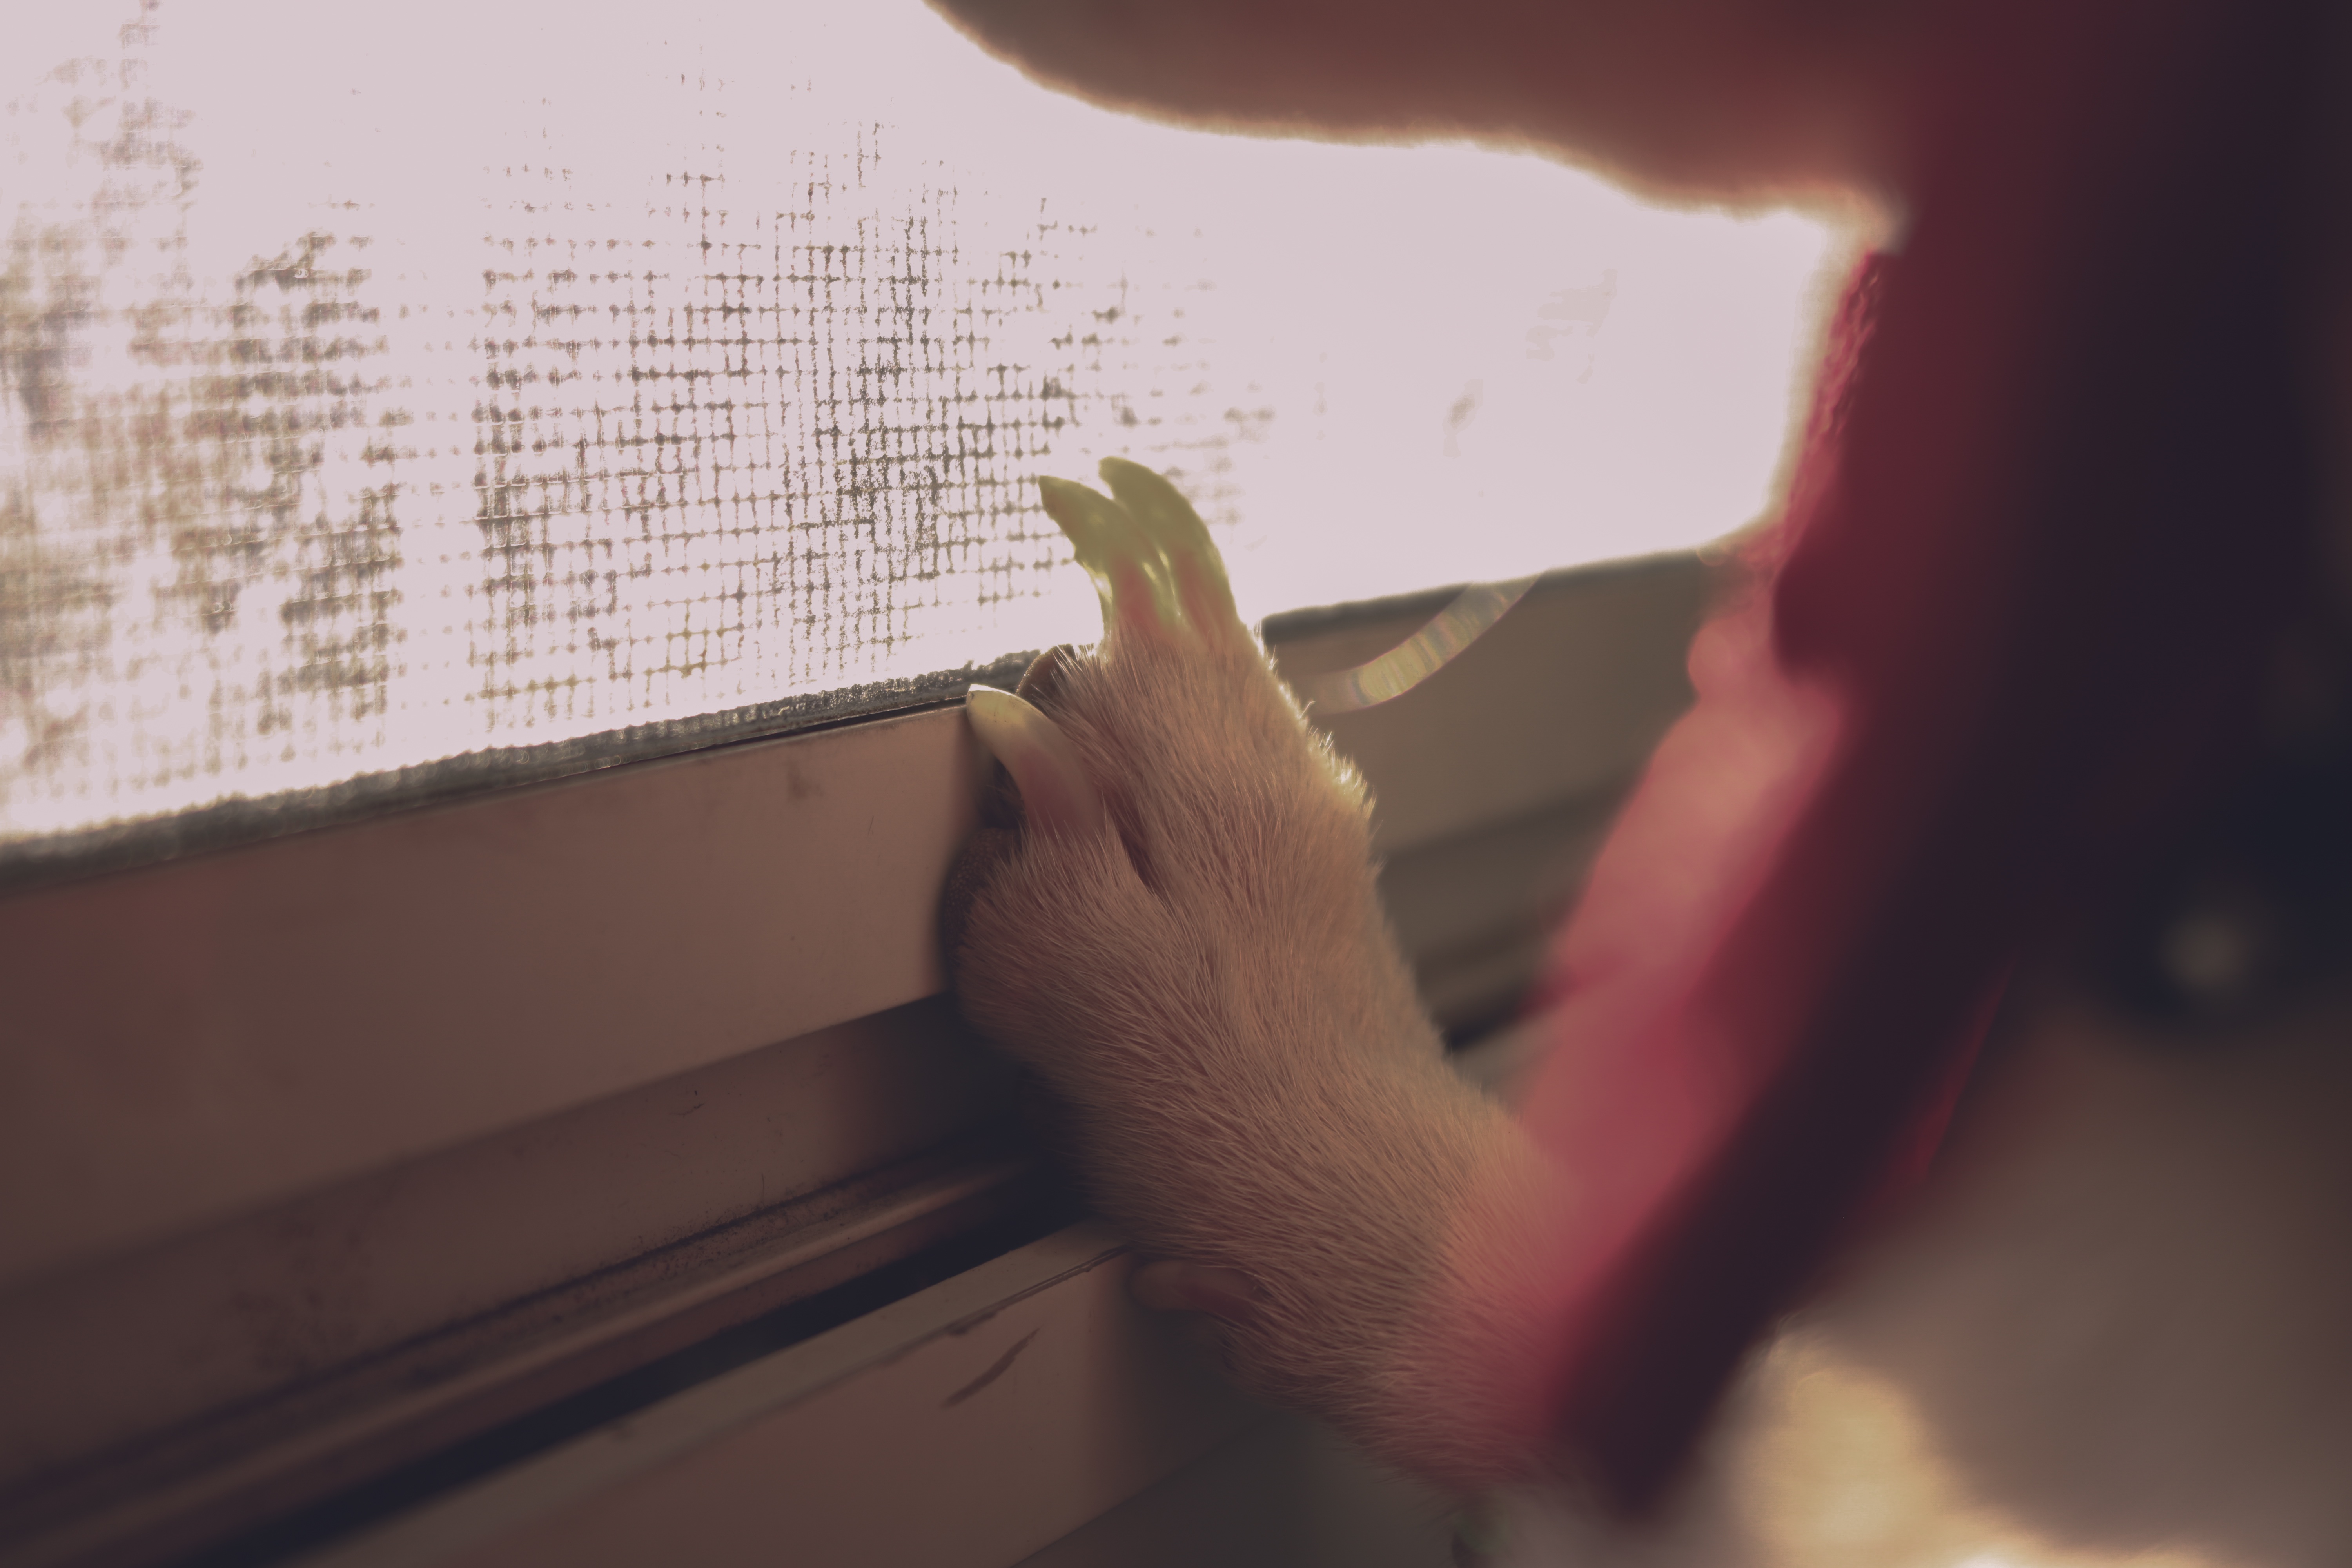
writing, hand, love, finger, red, color, close up, shape, emotion, interaction